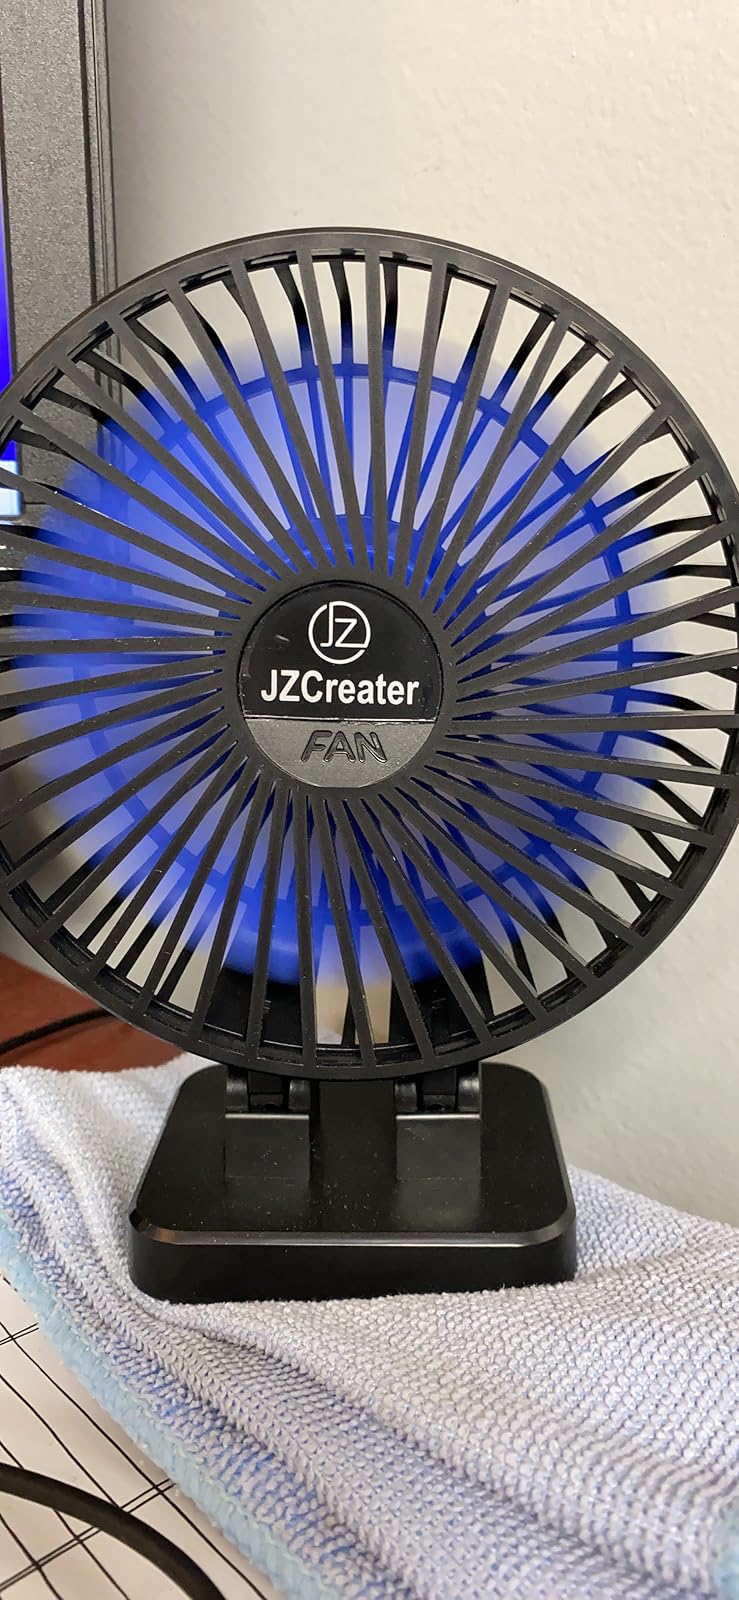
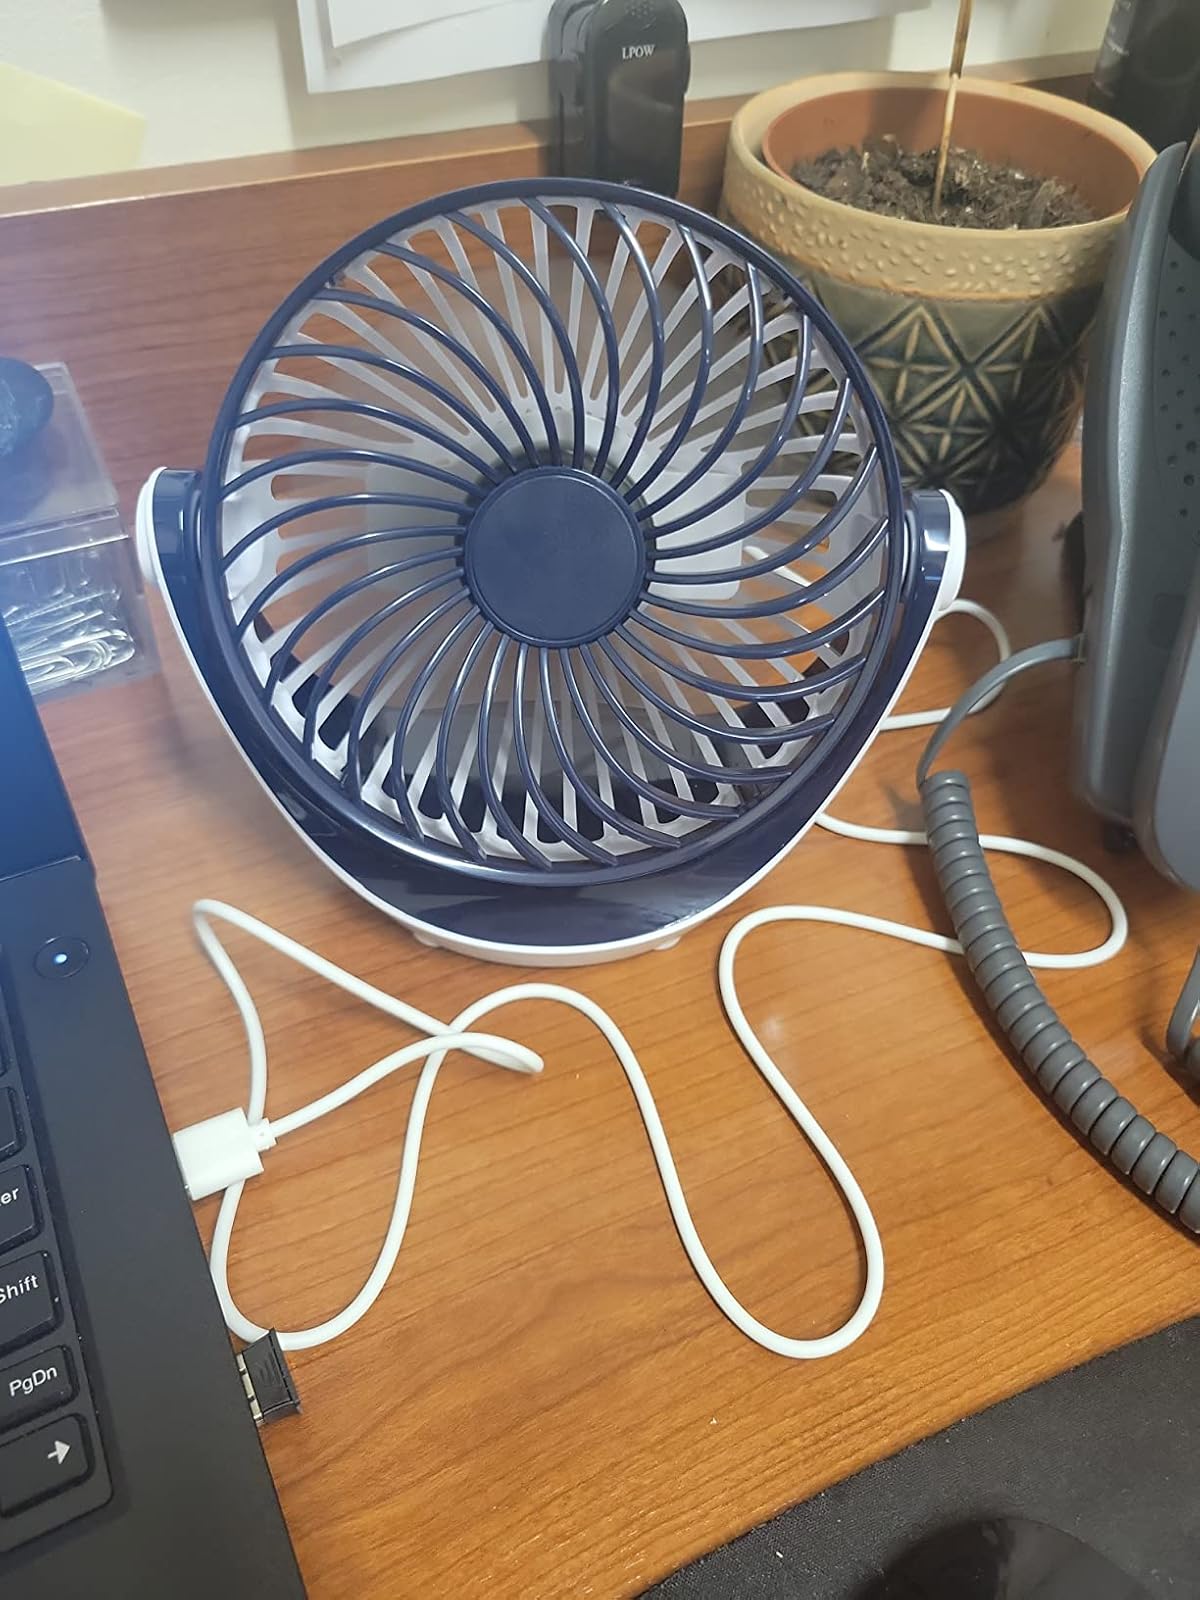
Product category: fan
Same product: no